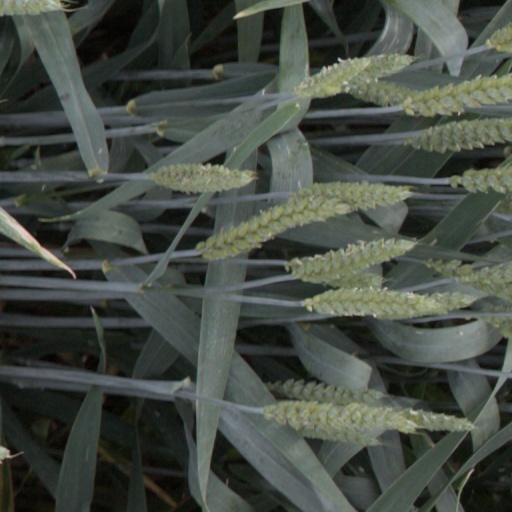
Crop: wheat